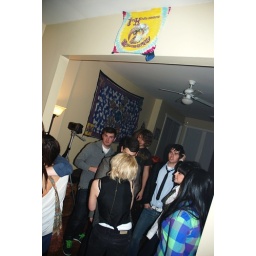
all the girls standing in the line for the bathroom 100